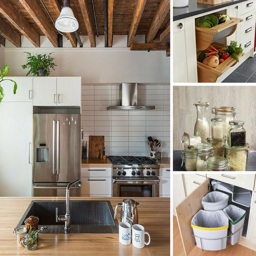
tips for a healthy kitchen